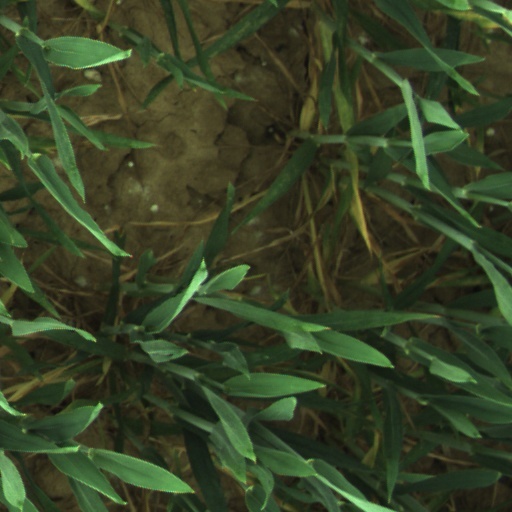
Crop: wheat